E. A. Gilroy

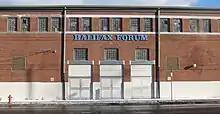
Exterior of building

Gilroy declared that only teams playing in an inter-city league would be eligible to compete for the Allan Cup. A three-team league was agreed upon in January, which included teams from Moncton, Halifax and Charlottetown operating under CAHA jurisdiction and excluding players who had not completed proper transfers. Gilroy warned all teams under the CAHA that the players who were ruled ineligible in the Maritimes could not play elsewhere in Canada.